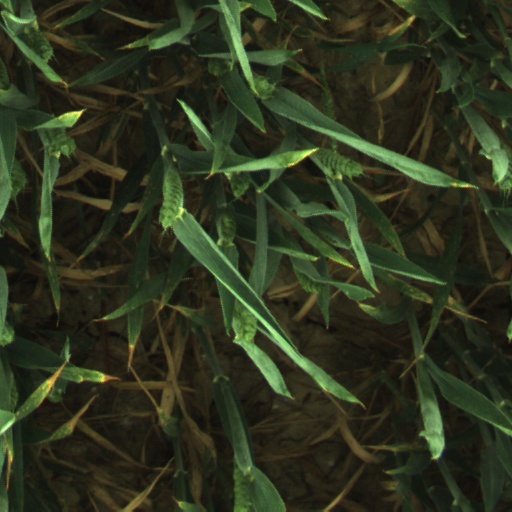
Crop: wheat